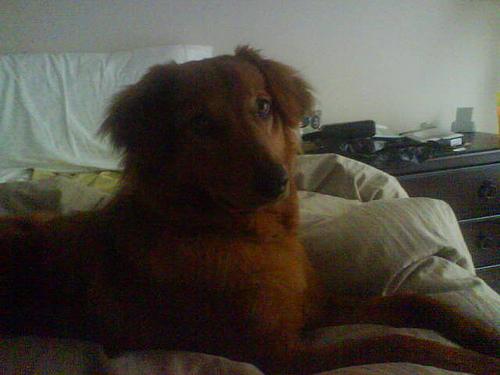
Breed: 207-n000011-Irish_setter